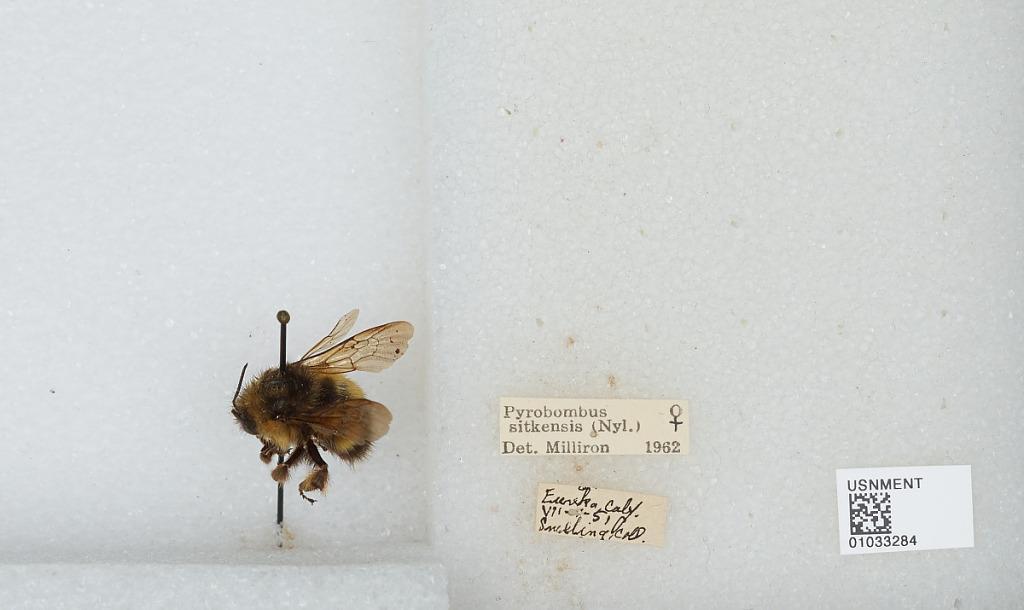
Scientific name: Bombus (Pyrobombus) sitkensis Nylander
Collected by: Snelling
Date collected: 1951-7-
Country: United States
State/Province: California
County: Humboldt
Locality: Eureka
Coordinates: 40.8019, -124.164